Uchchhishta

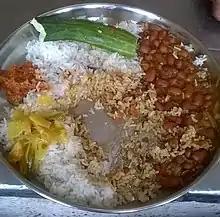
A partially-eaten plate of Indian food. The food on the plate is called Uchchhishta (noun). The plate is said to be Uchchhishta (adjective).

Uchchhishta, known by various regional terms, is an Indian and a Hindu concept related to the contamination of food by saliva. Though the term has various meanings and has no exact parallel in English, it is generally translated in English as "leftovers" or "leavings", but with a denigratory aspect. "Uchchhishta" frequently denotes the food scraps remaining after a person has eaten. In a broader sense, it refers to the contamination of a food or hand that has come in contact with saliva or the inside of the mouth. A person or plate is said to be "uchchhishta" after coming into contact with "uchchhishta" food. "Uchchhishta" food, people and utensils are considered to be ritually impure. A person can become purified by washing their hand (Hindus traditionally eat with their fingers) and mouth.